Henry Fonda

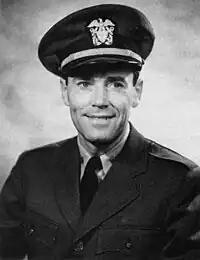
Fonda in Navy uniform

Fonda's successes led Ford to recruit him to play Tom Joad in the film version of John Steinbeck's novel "The Grapes of Wrath" (1940). A reluctant Darryl Zanuck, who preferred Tyrone Power, insisted on Fonda's signing a seven-year contract with his studio, Twentieth Century-Fox. Fonda agreed and was ultimately nominated for an Academy Award for his work in the film, which many consider to be his finest role. Fonda starred in Fritz Lang's "The Return of Frank James" (1940) with Gene Tierney. He then played opposite Barbara Stanwyck in Preston Sturges's "The Lady Eve" (1941), and again teamed with Tierney in the successful screwball comedy "Rings on Her Fingers" (1942). Stanwyck was one of Fonda's favorite co-stars, and they appeared in three films together. He was acclaimed for his role in "The Ox-Bow Incident" (1943).